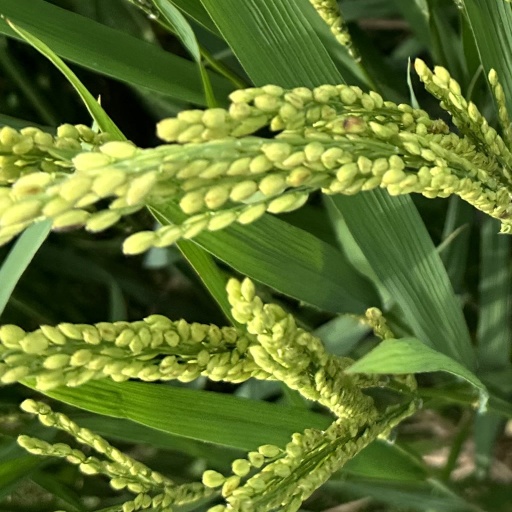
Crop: rice